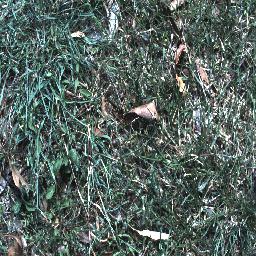
Label: negative